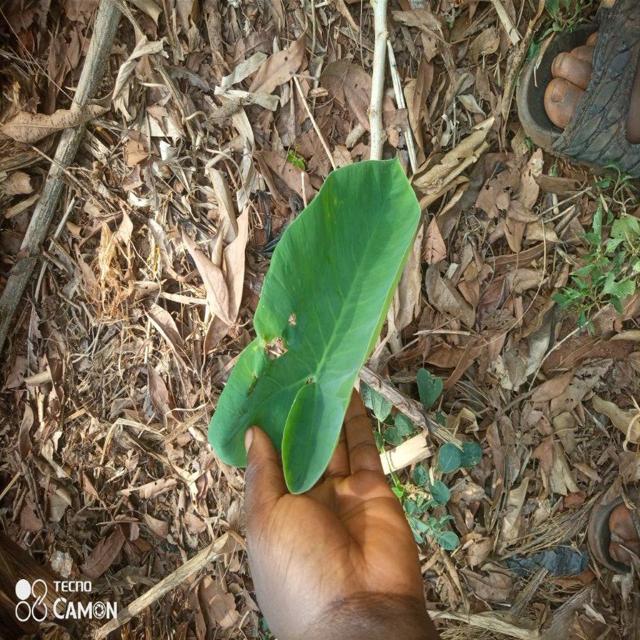
Label: Healthy